Alistair (Dragon Age)

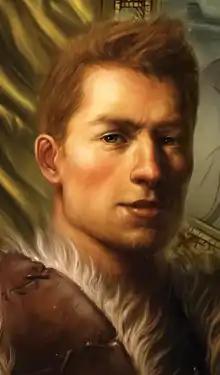
Illustration of Alistair from "Dragon Age: Those Who Speak" #1

Alistair is a fictional character in "Dragon Age", a role-playing video game series created by Canadian video game developer BioWare. He is introduced as one of many companions that can join the party of the player character in "". Alistair is a Grey Warden who fought alongside against the Darkspawn to end the Fifth Blight. Alistair is eventually revealed to be the illegitimate child of King Maric, making him an heir to the throne of Ferelden. Depending on the player character's choices during the events of "Dragon Age: Origins", Alistair may be installed as king of Ferelden, remain as a Grey Warden, become a wandering drunk, or be executed by .